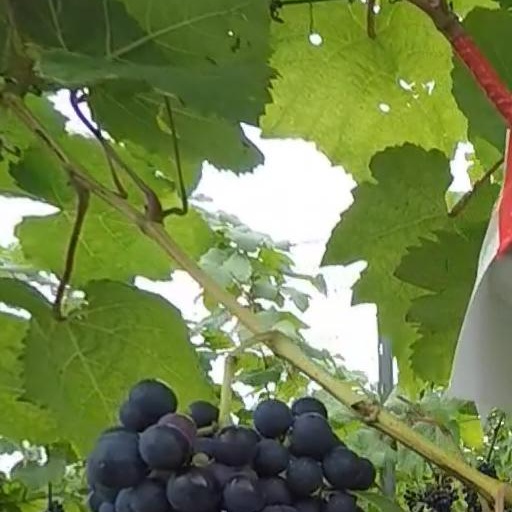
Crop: grape